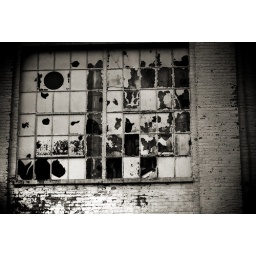
Broken windows in one of the abandoned buildings of the old KVP Paper mill. Parchment, Michigan.